Der Vogelhändler

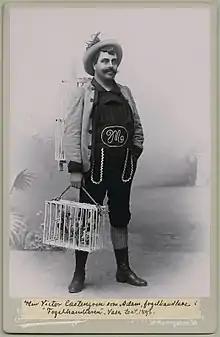
in 1893 as The Birdseller

The setting is historical fiction with artistic license, in 18th century lands around Heidelberg, which then constituted a district of the Holy Roman Empire governed by a Prince known as the Elector Palatine. The story is reset in a fictitious estate of the husband of the Electress, Princess Marie.